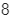
Number: 8